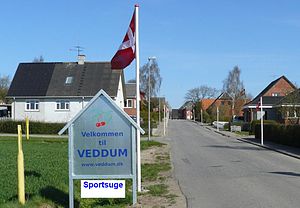
Veddum / Kultur / Sport og fritid
Byport i Veddum: Sportsuge
Byport til Veddum.
Veddum er en by i det østlige Himmerland med 351 indbyggere, beliggende 3 km nordvest for Skelund, 9 km nordøst for Hadsund og 11 km sydøst for Terndrup. Byen hører til Mariagerfjord Kommune og er beliggende i Region Nordjylland. Veddum ligger ikke ved alfarvej og er derfor ikke kendt af mange uden for lokalområdet.